Women in medieval Scotland

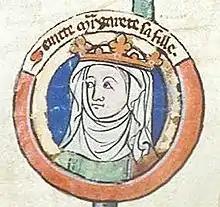
St Margaret of Scotland, the first king's wife to be recorded as "queen", from a later genealogy

Medieval Scotland was a patriarchal society, where authority was invested in men and in which women had a very limited legal status. Daughters were meant to be subservient to their fathers and wives to their husbands, with only widows able to own property and to represent themselves in law. How exactly patriarchy worked in practice is difficult to discern. Literary sources, particularly romantic poems, indicate that women were seen as passive subjects for love and inspiration for the great deeds of knights. They take a more active role in the historical epics like John Barbour's "Bruce" (c. 1375) and Blind Harry's "Wallace" (late 1470s). They were also seen as weaker creatures, morally and physically. Considerable emphasis was placed on their chastity, with "whore" being the most common form of abuse, and their conduct was constrained by the informal sanctions of community gossip, should they step outside of the accepted roles of wife or mother.